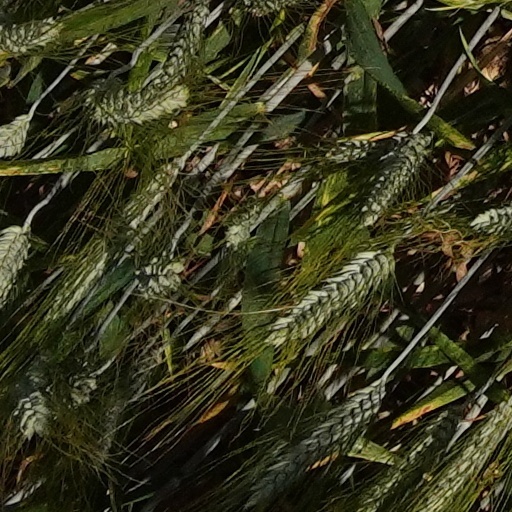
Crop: wheat